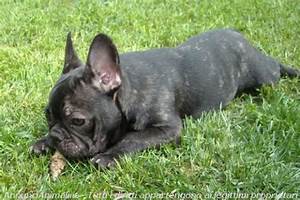
Label: dog